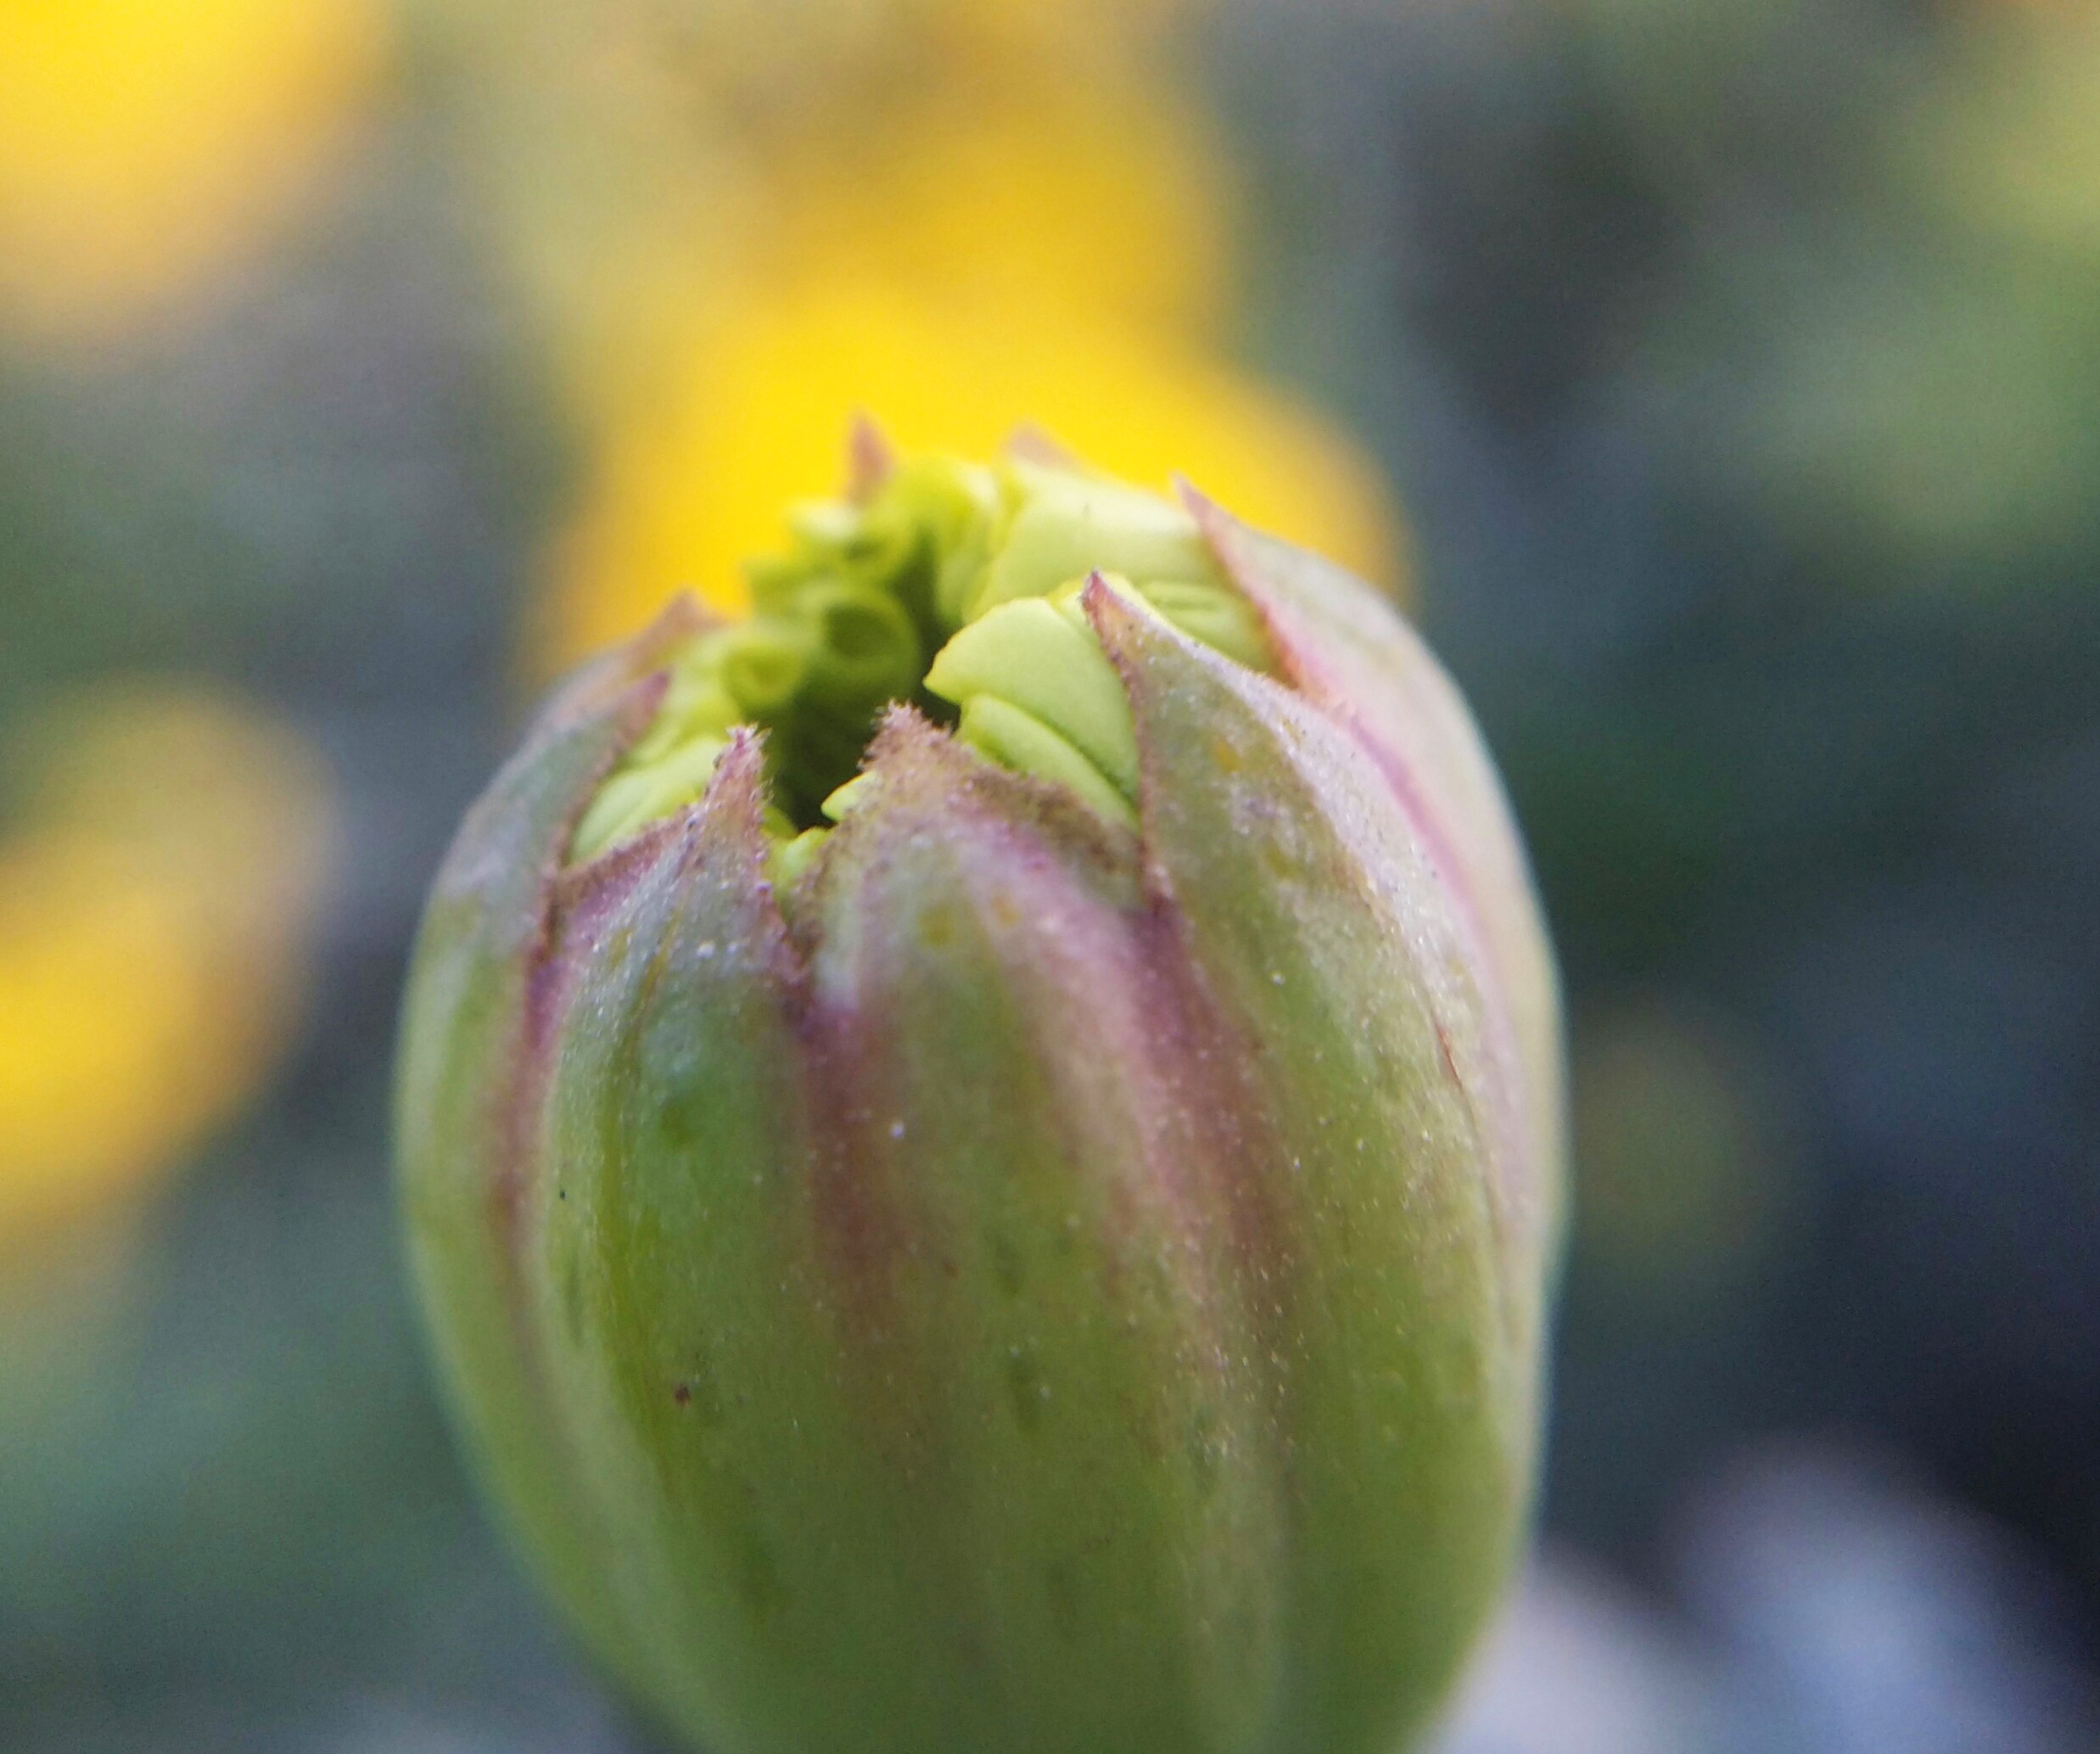
nature, bud, flower, plant, flowering plant, petal, close up, macro photography, plant stem, wildflower, perennial plant